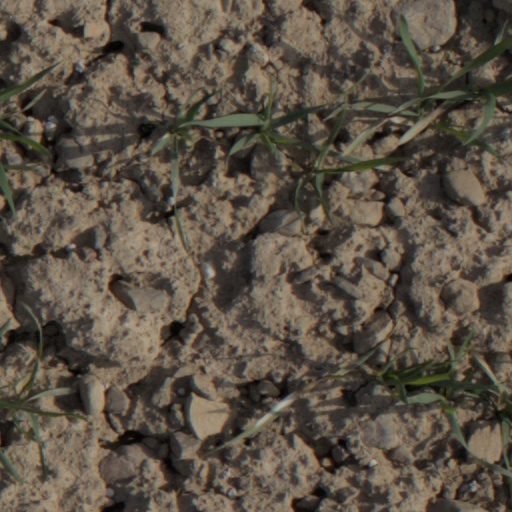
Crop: wheat